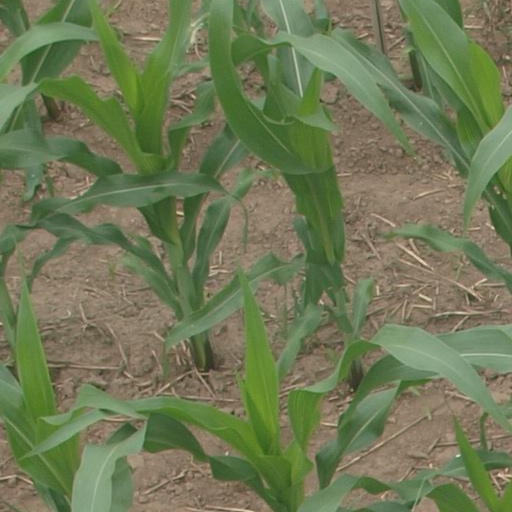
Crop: maize; corn